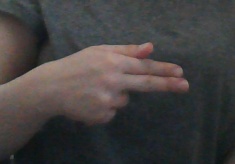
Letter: ghain